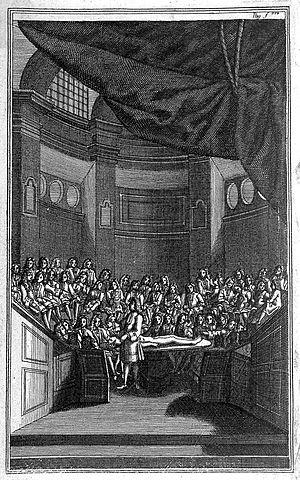
Pierre Dionis, né en 1643 à Paris où il est mort le 11 décembre 1718, est un chirurgien et anatomiste français, élève de Joseph-Guichard Du Verney.
Jean-Baptiste Scotin, dit Scotin le Jeune est un graveur en taille-douce français né le 9 juillet 1678 à Paris. Il vécut successivement rue des Noyers et rue Saint-Jacques à Paris et est mort à Paris en 1740.